One More (The Walking Dead)

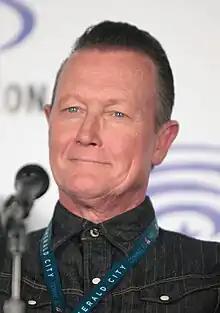
Robert Patrick guest starred in this episode as Mays, a deranged and renegade survivor, who lost trust in people and lives in an apparently abandoned warehouse. Patrick's performance was acclaimed by critics.

This episode features Robert Patrick as Mays; Patrick also portrayed the character's twin brother. His casting was first announced on November 19, 2020.